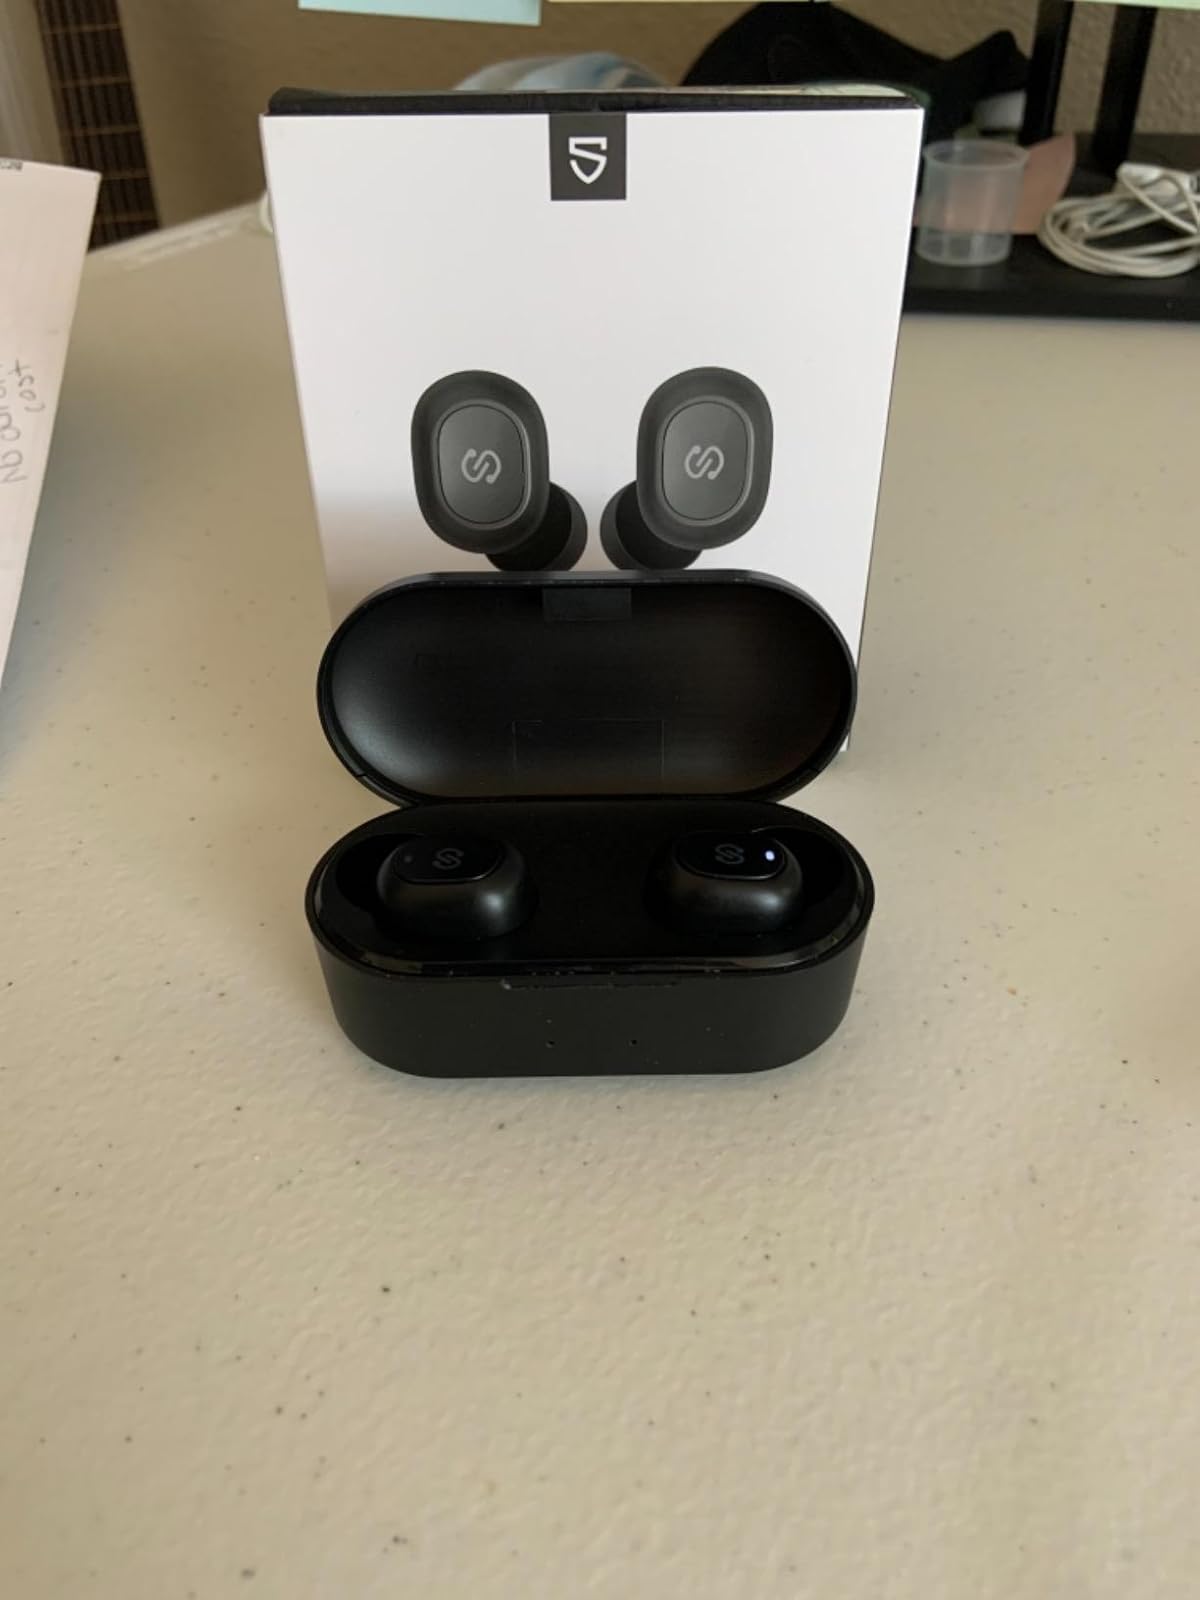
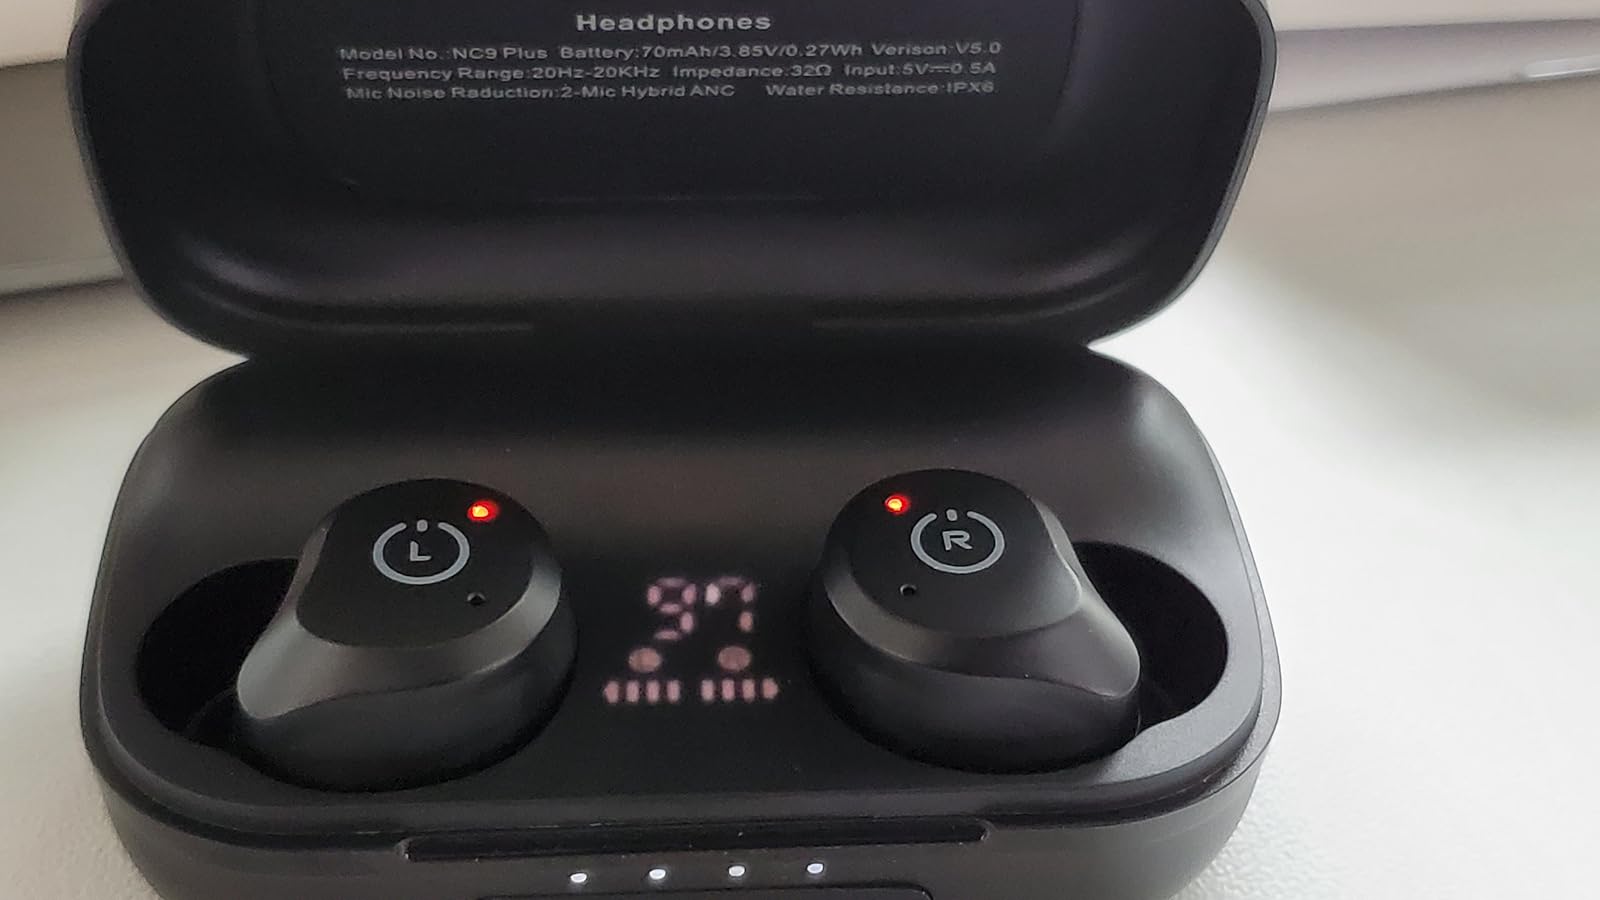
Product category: earbuds
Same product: no